Manor Hills

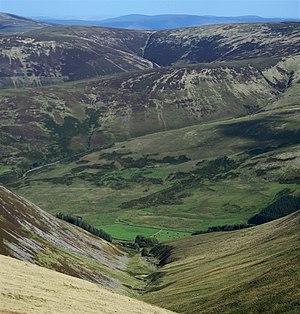
From Fifescar Knowe looking down Ugly Grain, across the Manor Valley to Blackhouse Heights. Minch Moor in the background.

A broad area, the higher hills could be said to generally split into three sections: those directly south of Peebles, those north of the Megget Reservoir and those southeast of Drumelzier. There is, however, a section of lower hills east of the B709 road as well as some isolated hills throughout. The highest point of the range is Broad Law, which is also the highest point in the historic county of Peeblesshire. The hills contain five Marilyns and thirteen Donalds, of which there is one Graham and one Corbett.